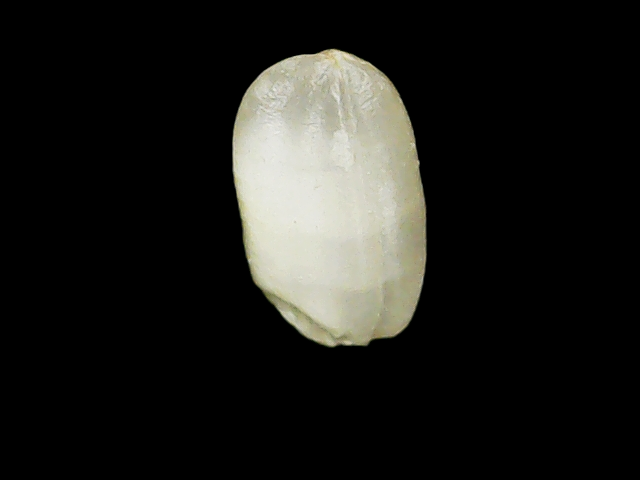
Rice variety: Binadhan8